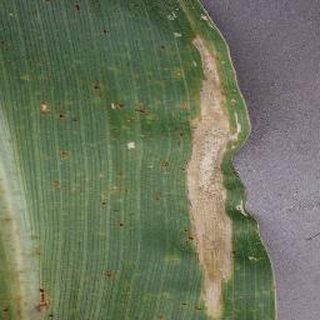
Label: corn_northern_leaf_blight